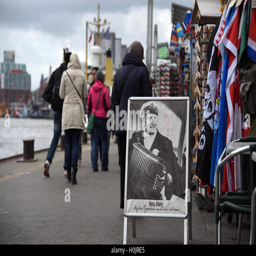
a file picture shows people strolling past a poster